Solomon's Temple, Aizawl

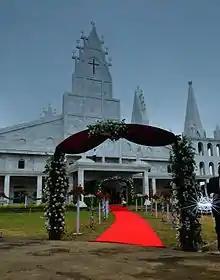
Solomon's Temple, Mizoram on Coronation Day

The Temple area accommodates 2,000 people within the main hall and 10,000 within its courtyard. It is a square site measuring 180 ft. on each side. The interior of the Temple building is also square, measuring 120 ft. on each side. A 30 ft. wide verandah called 'The porch of Solomon's Temple' is attached to the exterior of the main hall on all four sides. This provides a shelter for people with its sizeable seating capacity.